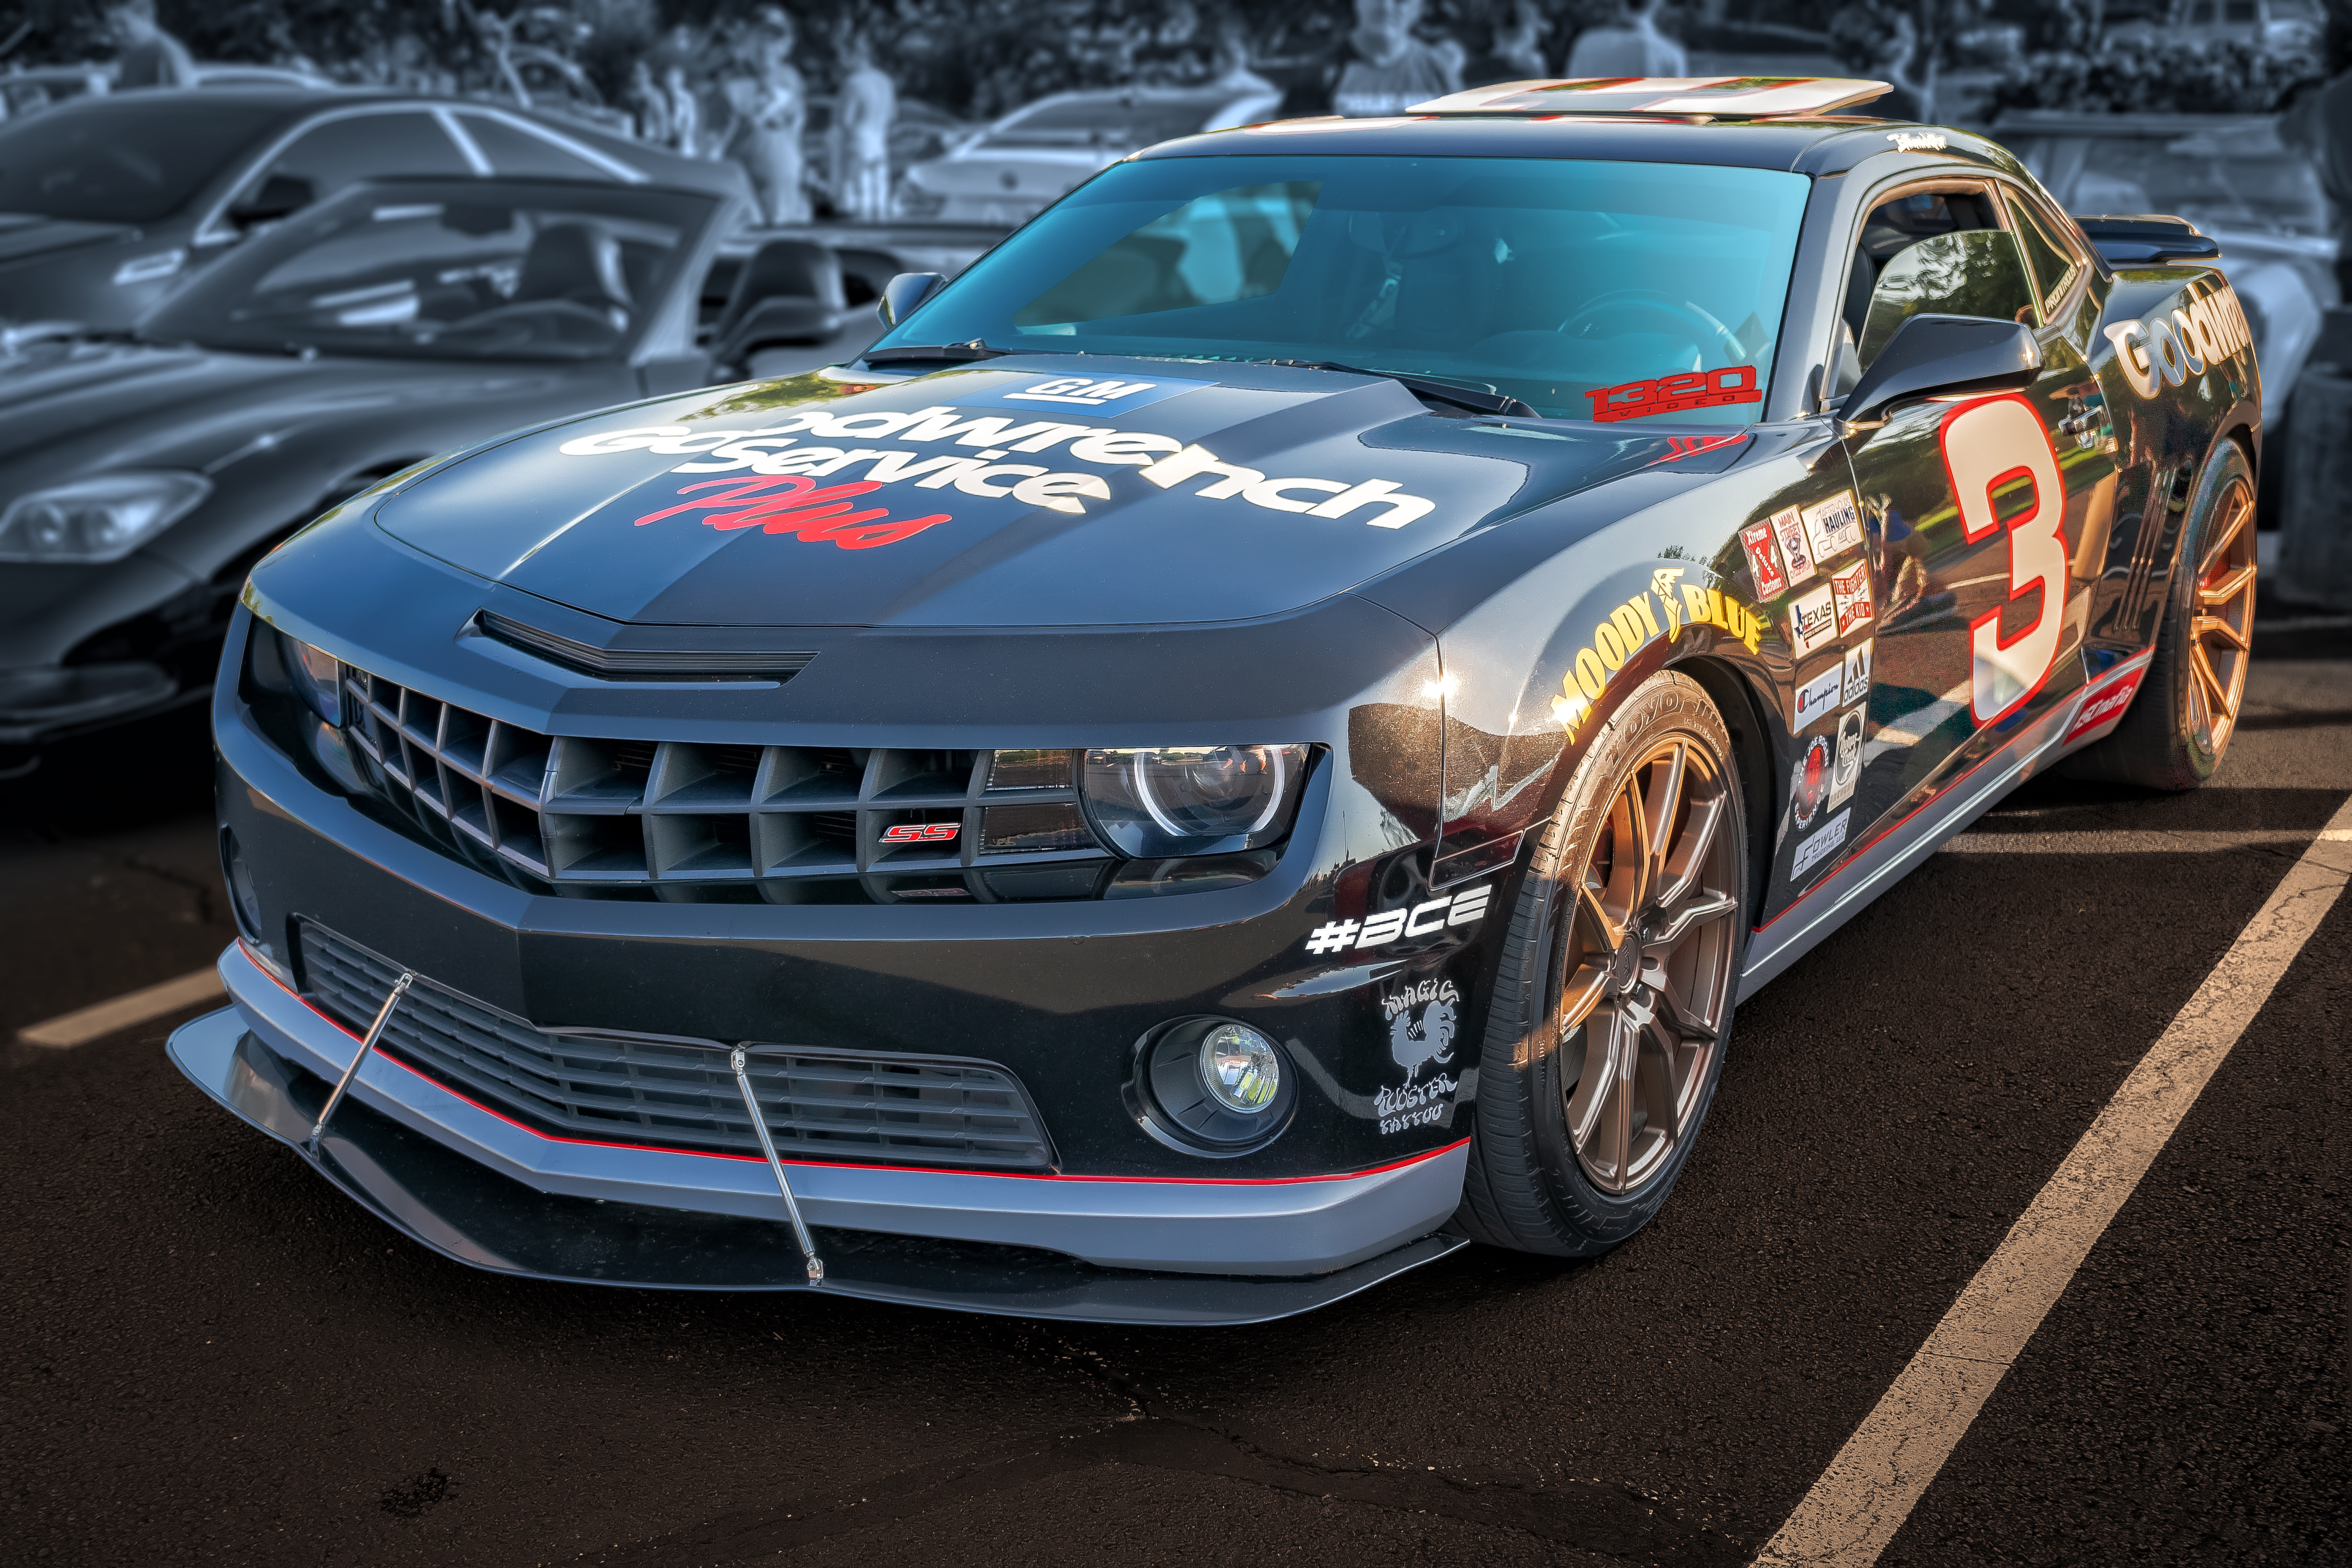
beacon hill, geotagged, Greer, south carolina, united states, usa, 1320 Videos, 30mm, 8 Cylinder, American Muscle Car, auto, automobile, automotive photography, Automotive Portrait, black car, camaro, Camaro SS, Camaro Super Sport, car, Car Meet, car photo, car photography, car show, Cars and Coffee, Cars And Coffee Of The Upstate, chevrolet, chevrolet camaro, Chevrolet Camaro SS, chevy, Chevy Camaro, Chevy Camaro SS, coche, Dale Earnhardt, Dale Earnhardt Sr, Goodwrench Service Plus, greenville, Greenville County, Greenville County SC, Greenville County South Carolina, Greenville SC, Greenville South Carolina, GSP, Michelin North America Headquarters, Moody Blues Designs, muscle car, Pelham Road, Photoshop Car, Photoshop Lens Blur, sc, SC Car Show, SONY a6500, SONY Alpha 6500, South Carolina Car Show, sports car, ss, super sport, upstate, Upstate South Carolina, v8, vehicle, vendimia, voiture, motor vehicle, automotive design, performance car, automotive wheel system, automotive exterior, custom car, personal luxury car, wheel, rim, mid size car, coupe, hood